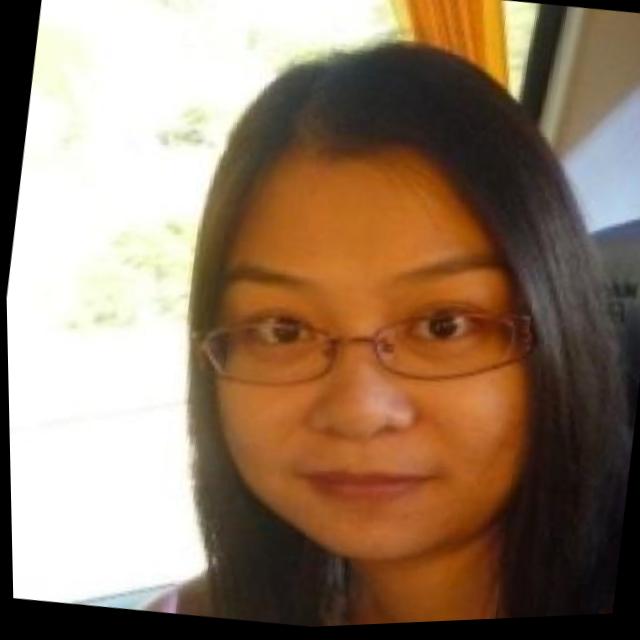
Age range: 21-44